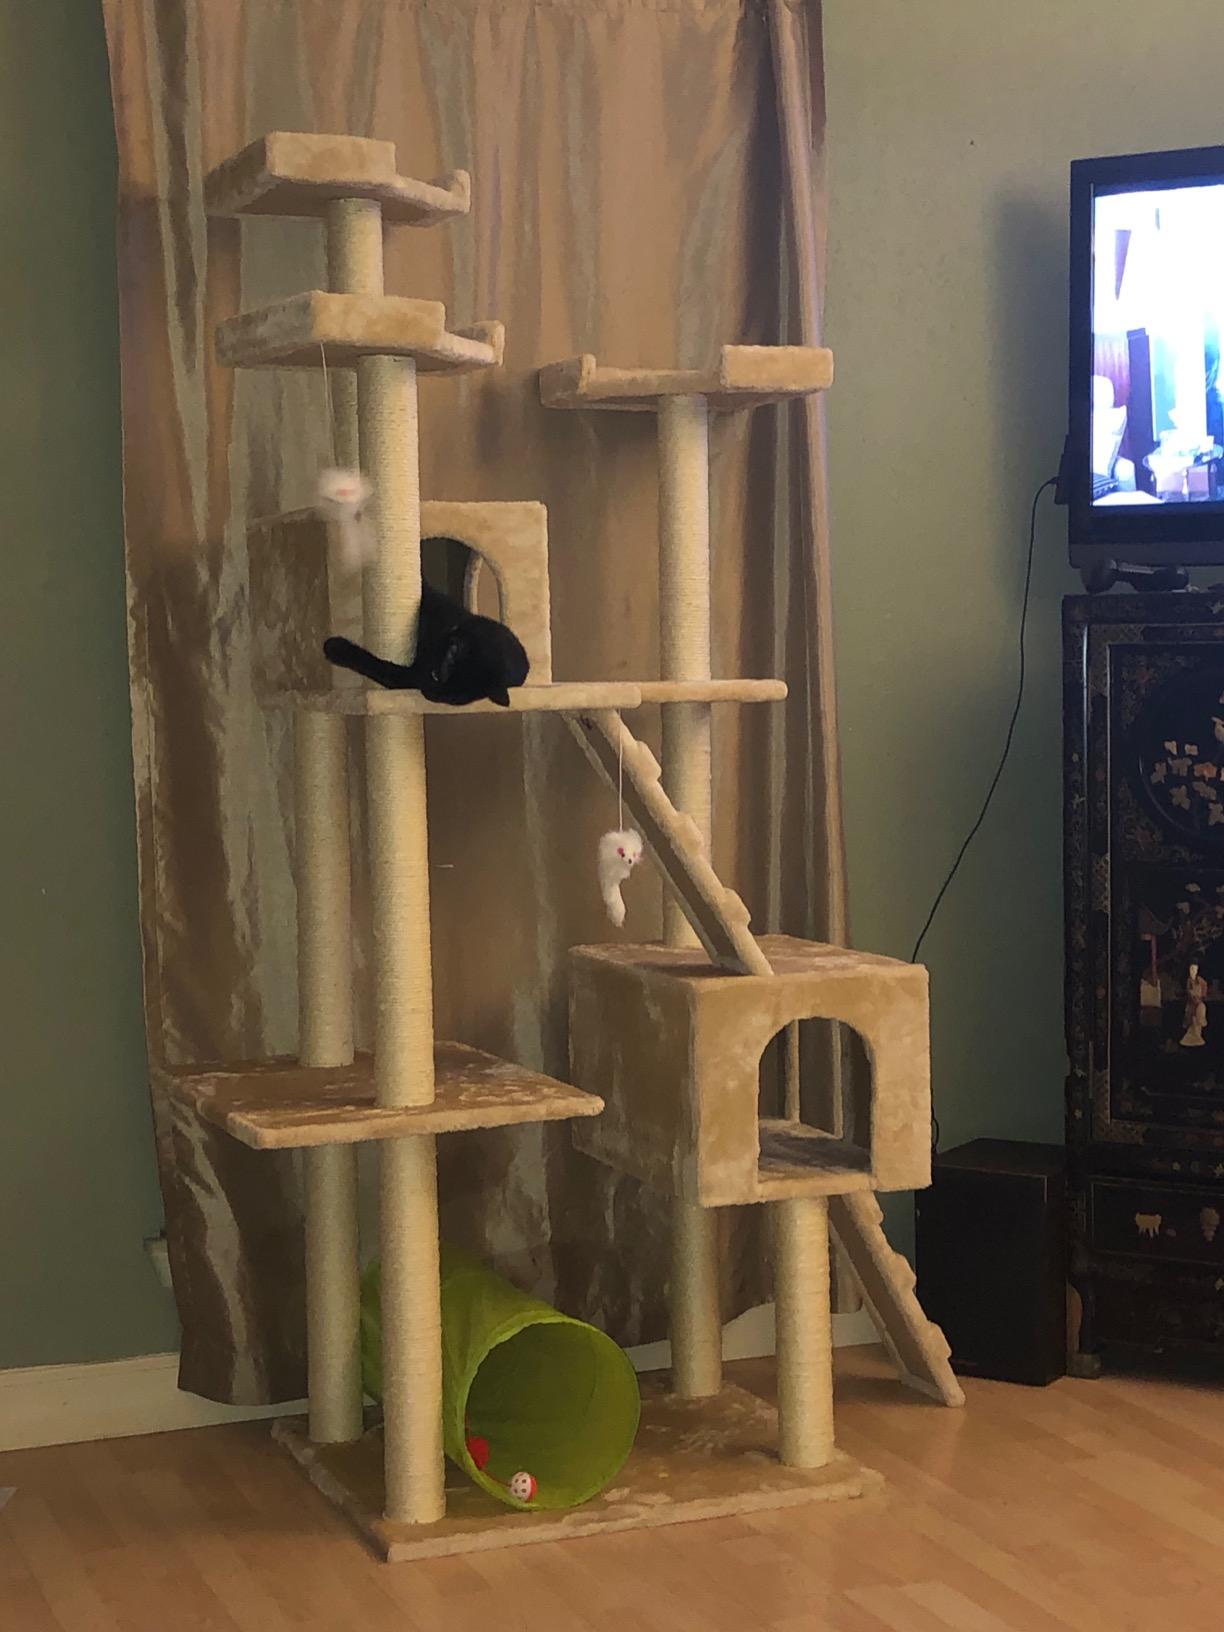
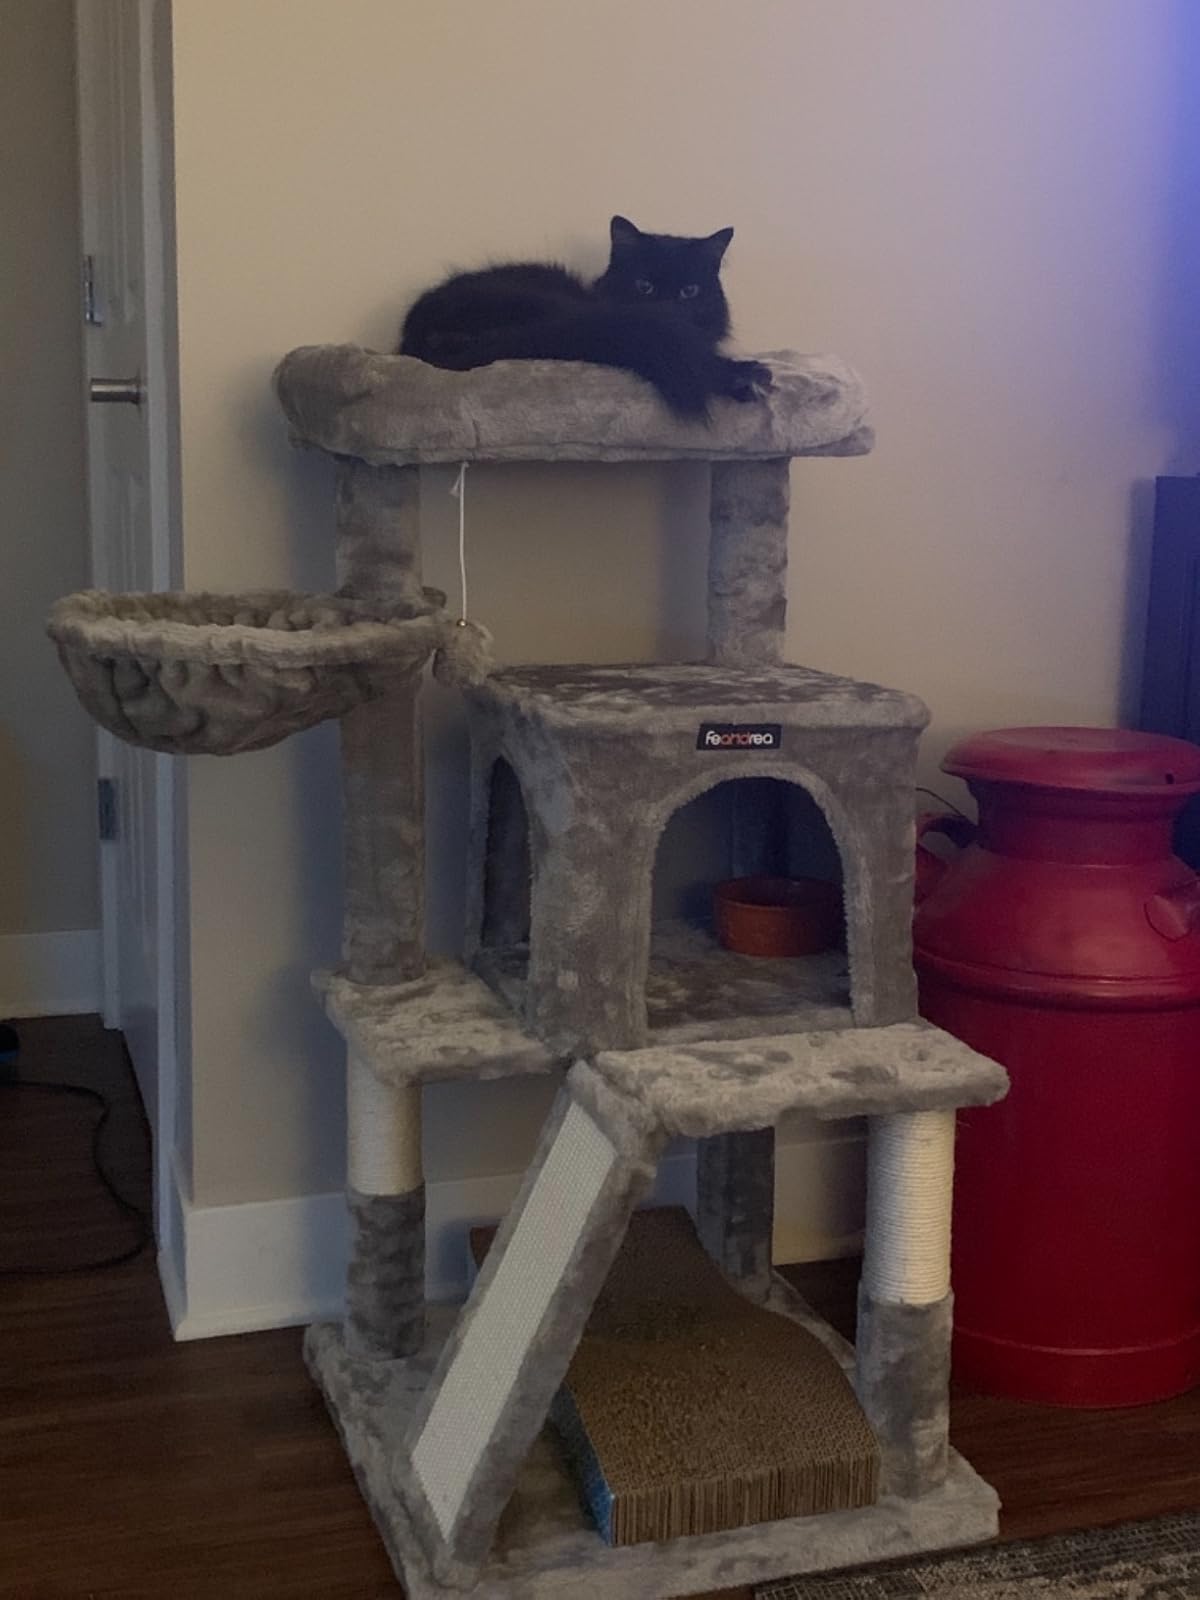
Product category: items_cat tree
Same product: no